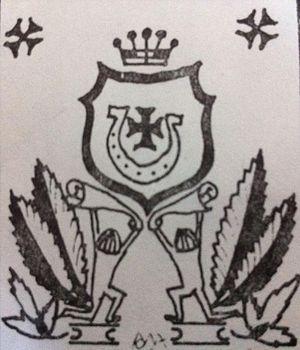
Christophe Lukasiewicz, né le 16 mars 1933 à Lublin et mort le 22 mai 1999 à Paris, est un architecte ingénieur franco-polonais.